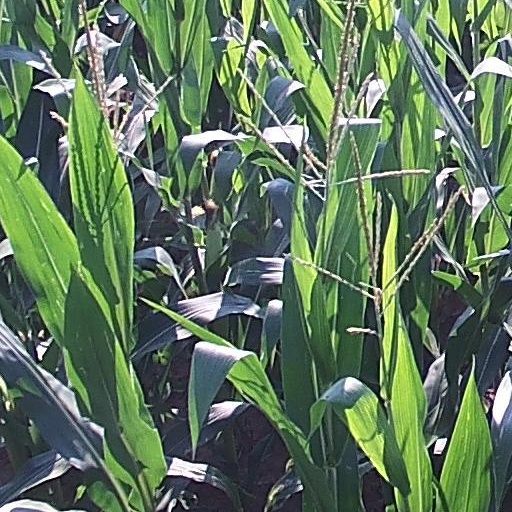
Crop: maize; corn